Croy Hill

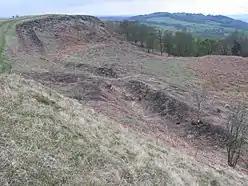
Antonine Wall at Croy Hill

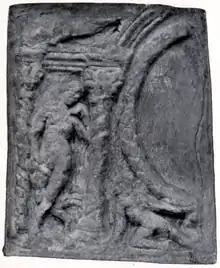
RIB 2155. Building inscription of the Sixth Legion. George MacDonald calls in no. 20 in the 2nd edition of his book "The Roman Wall in Scotland". It has been scanned and a video produced.

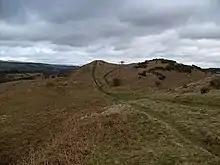
Twin Peaks on Croy Hill

Croy Hill was a Roman fort, fortlet, and probable temporary camp on the Antonine Wall, near Croy, to the north east of the village in Scotland. Two communication platforms known as ‘expansions’ can be seen to the west of the fortlet. Alexander Park excavated the site in 1890-1891. Sir George Macdonald wrote about his excavation of the site which occurred in 1920, 1931, and 1935. At Croy Hill, the ditch in front of the rampart was not excavated by the Romans. It is likely that hard basalt and dolerite of the hill was virtually impossible to shape with Roman tools. This is the only place along the Wall where the ditch wasn't dug. There is a bath house just outside one fort. A video reconstruction of the site has been produced.